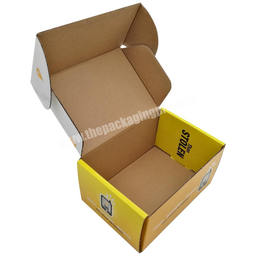
Label: cardboard